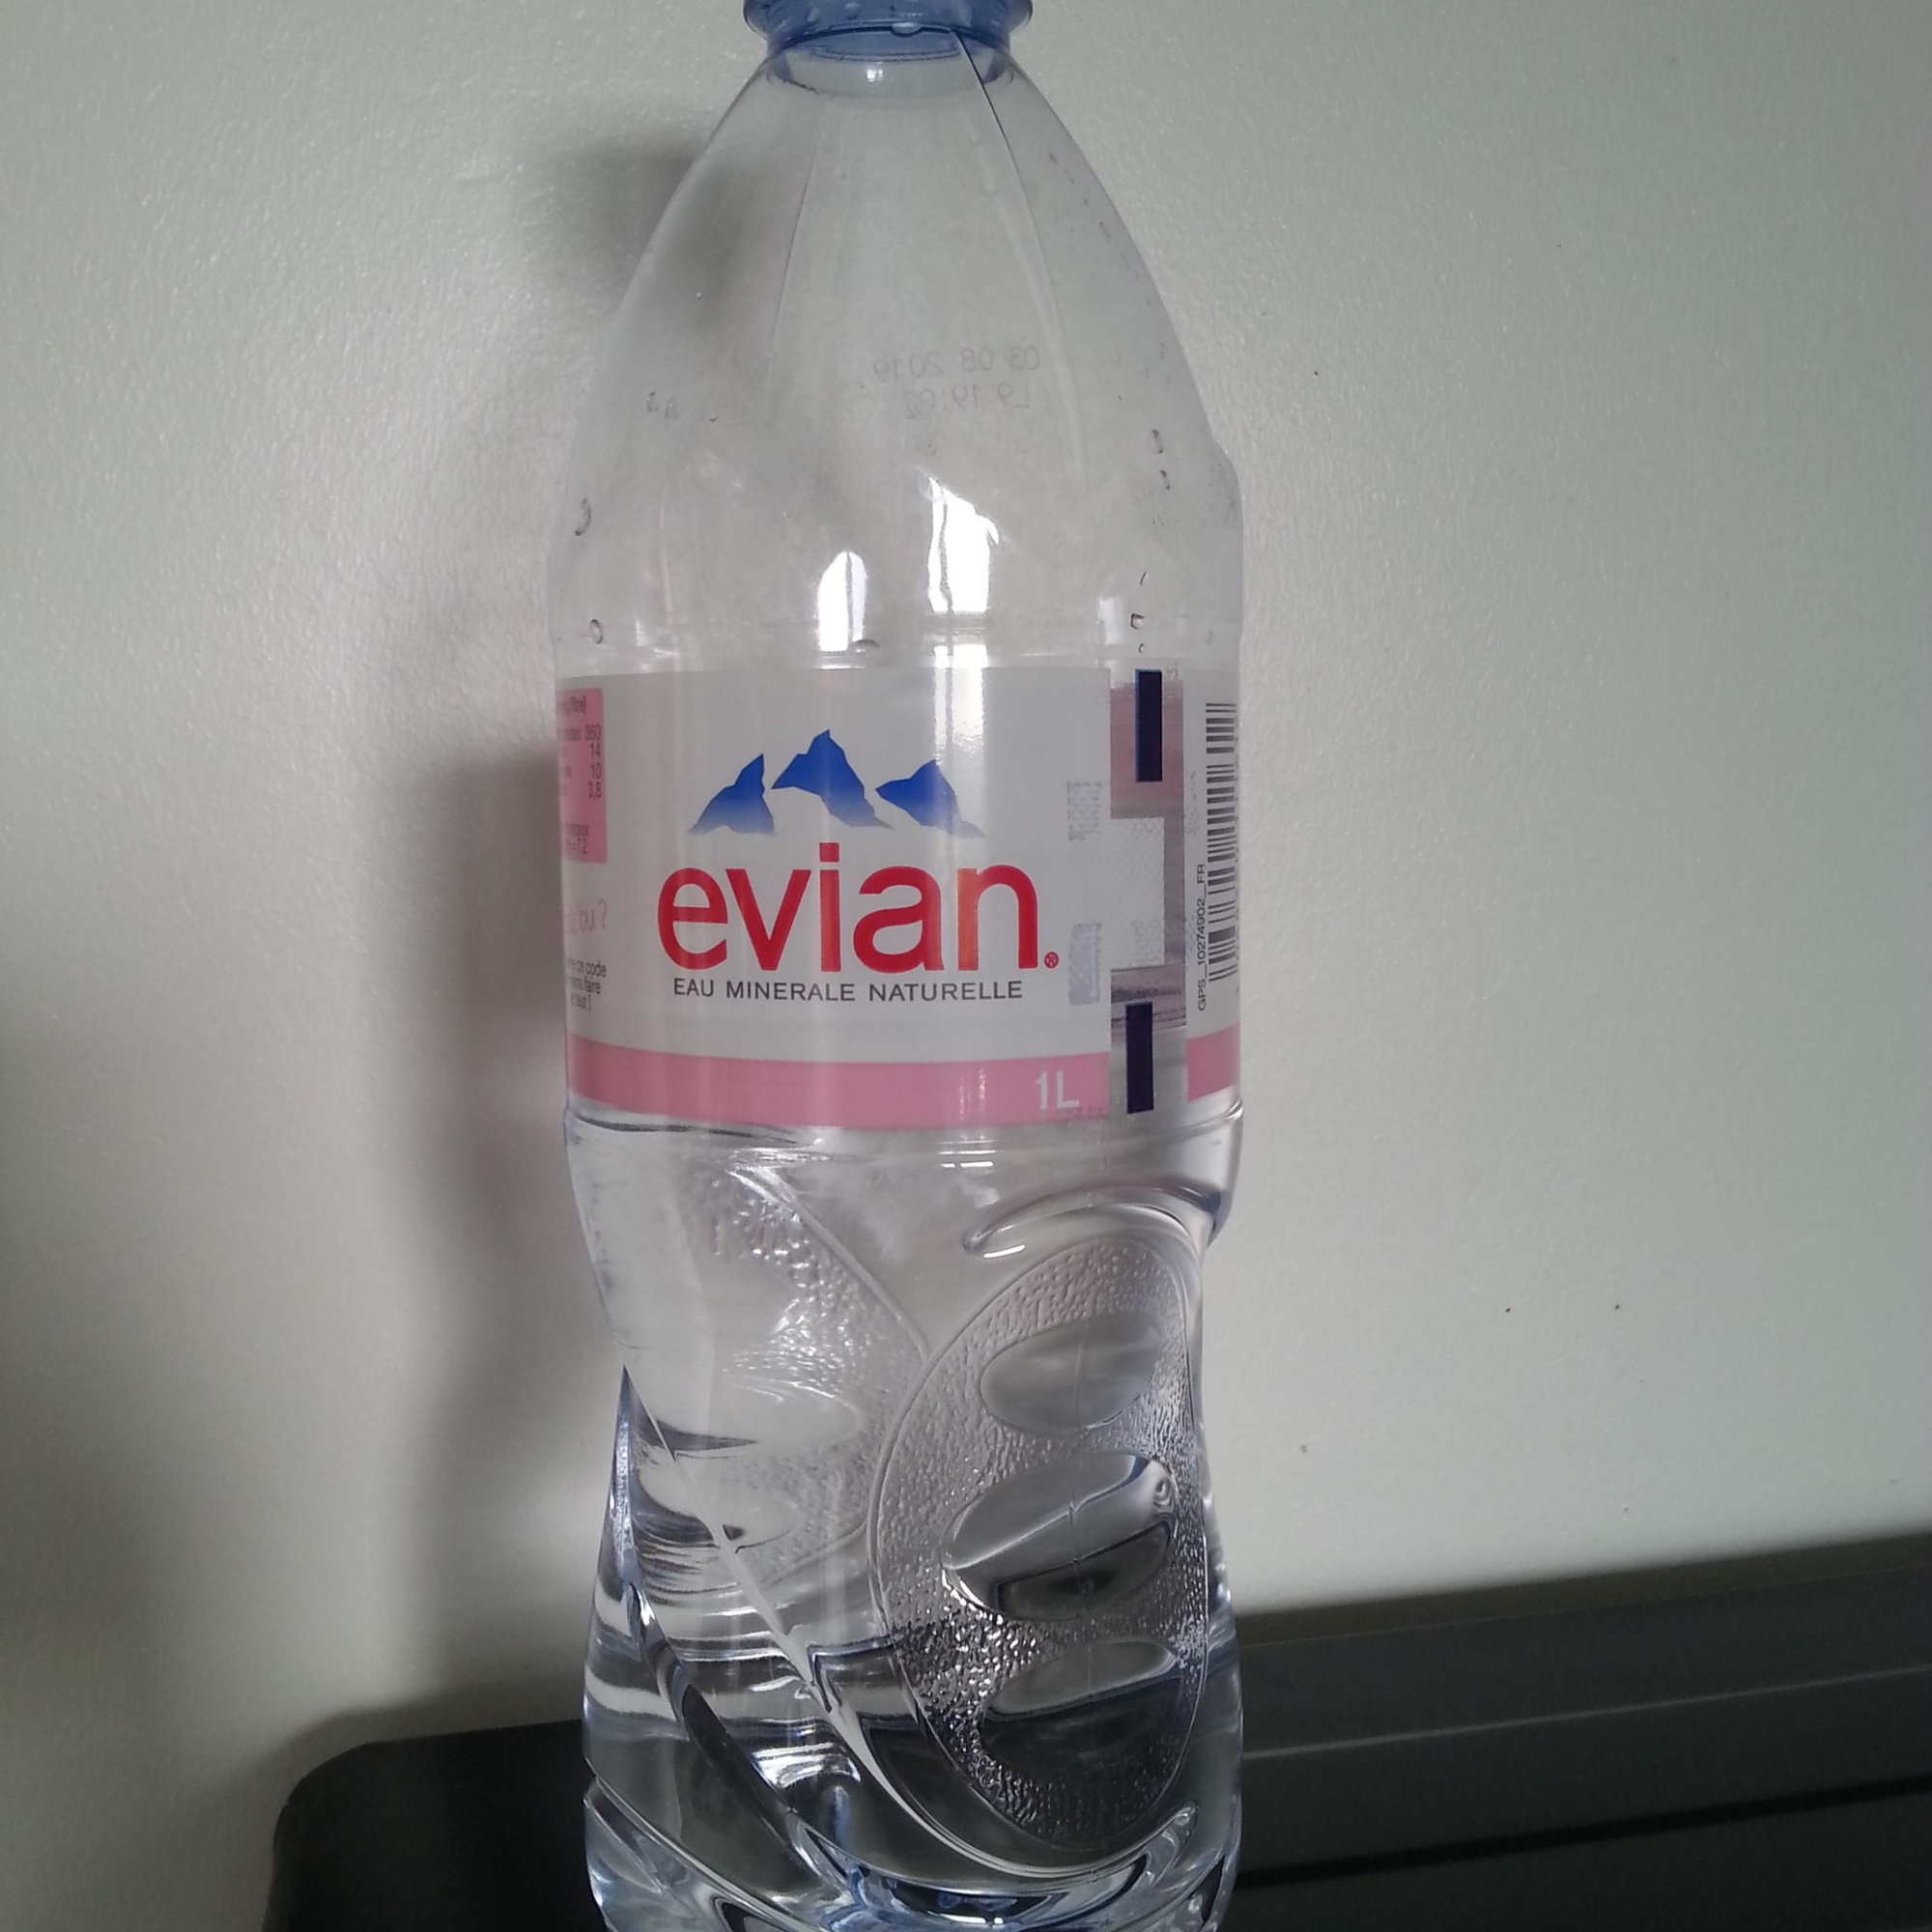
Label: plastic